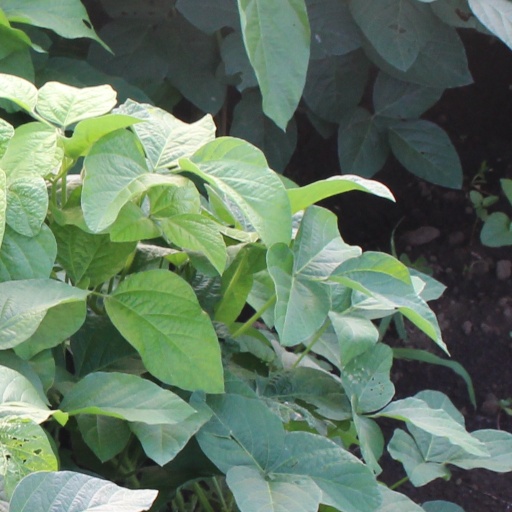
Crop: soybean